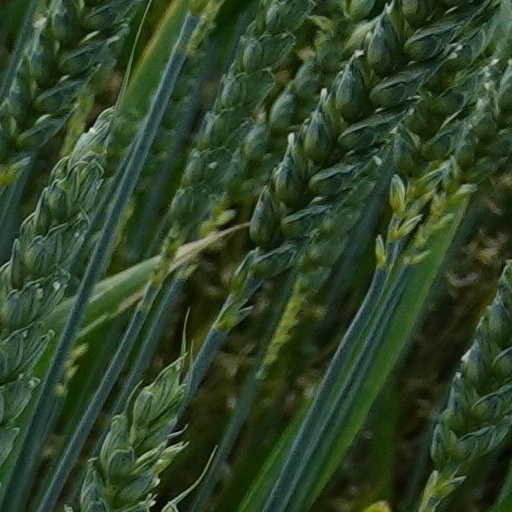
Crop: wheat